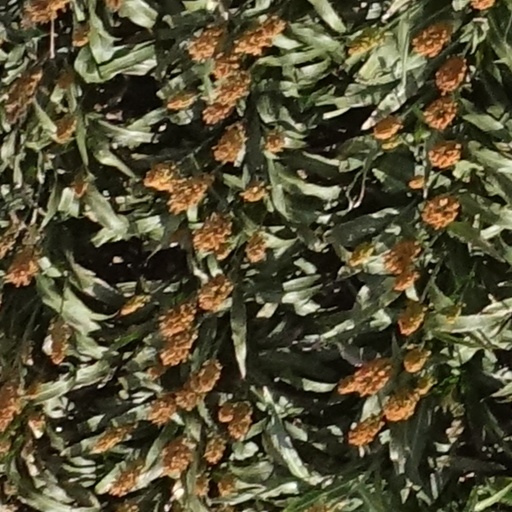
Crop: sorghum